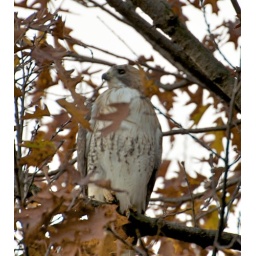
This guy was sitting in a tree on the north side of Belvadere Castle